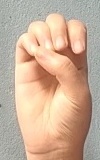
ASL sign: E